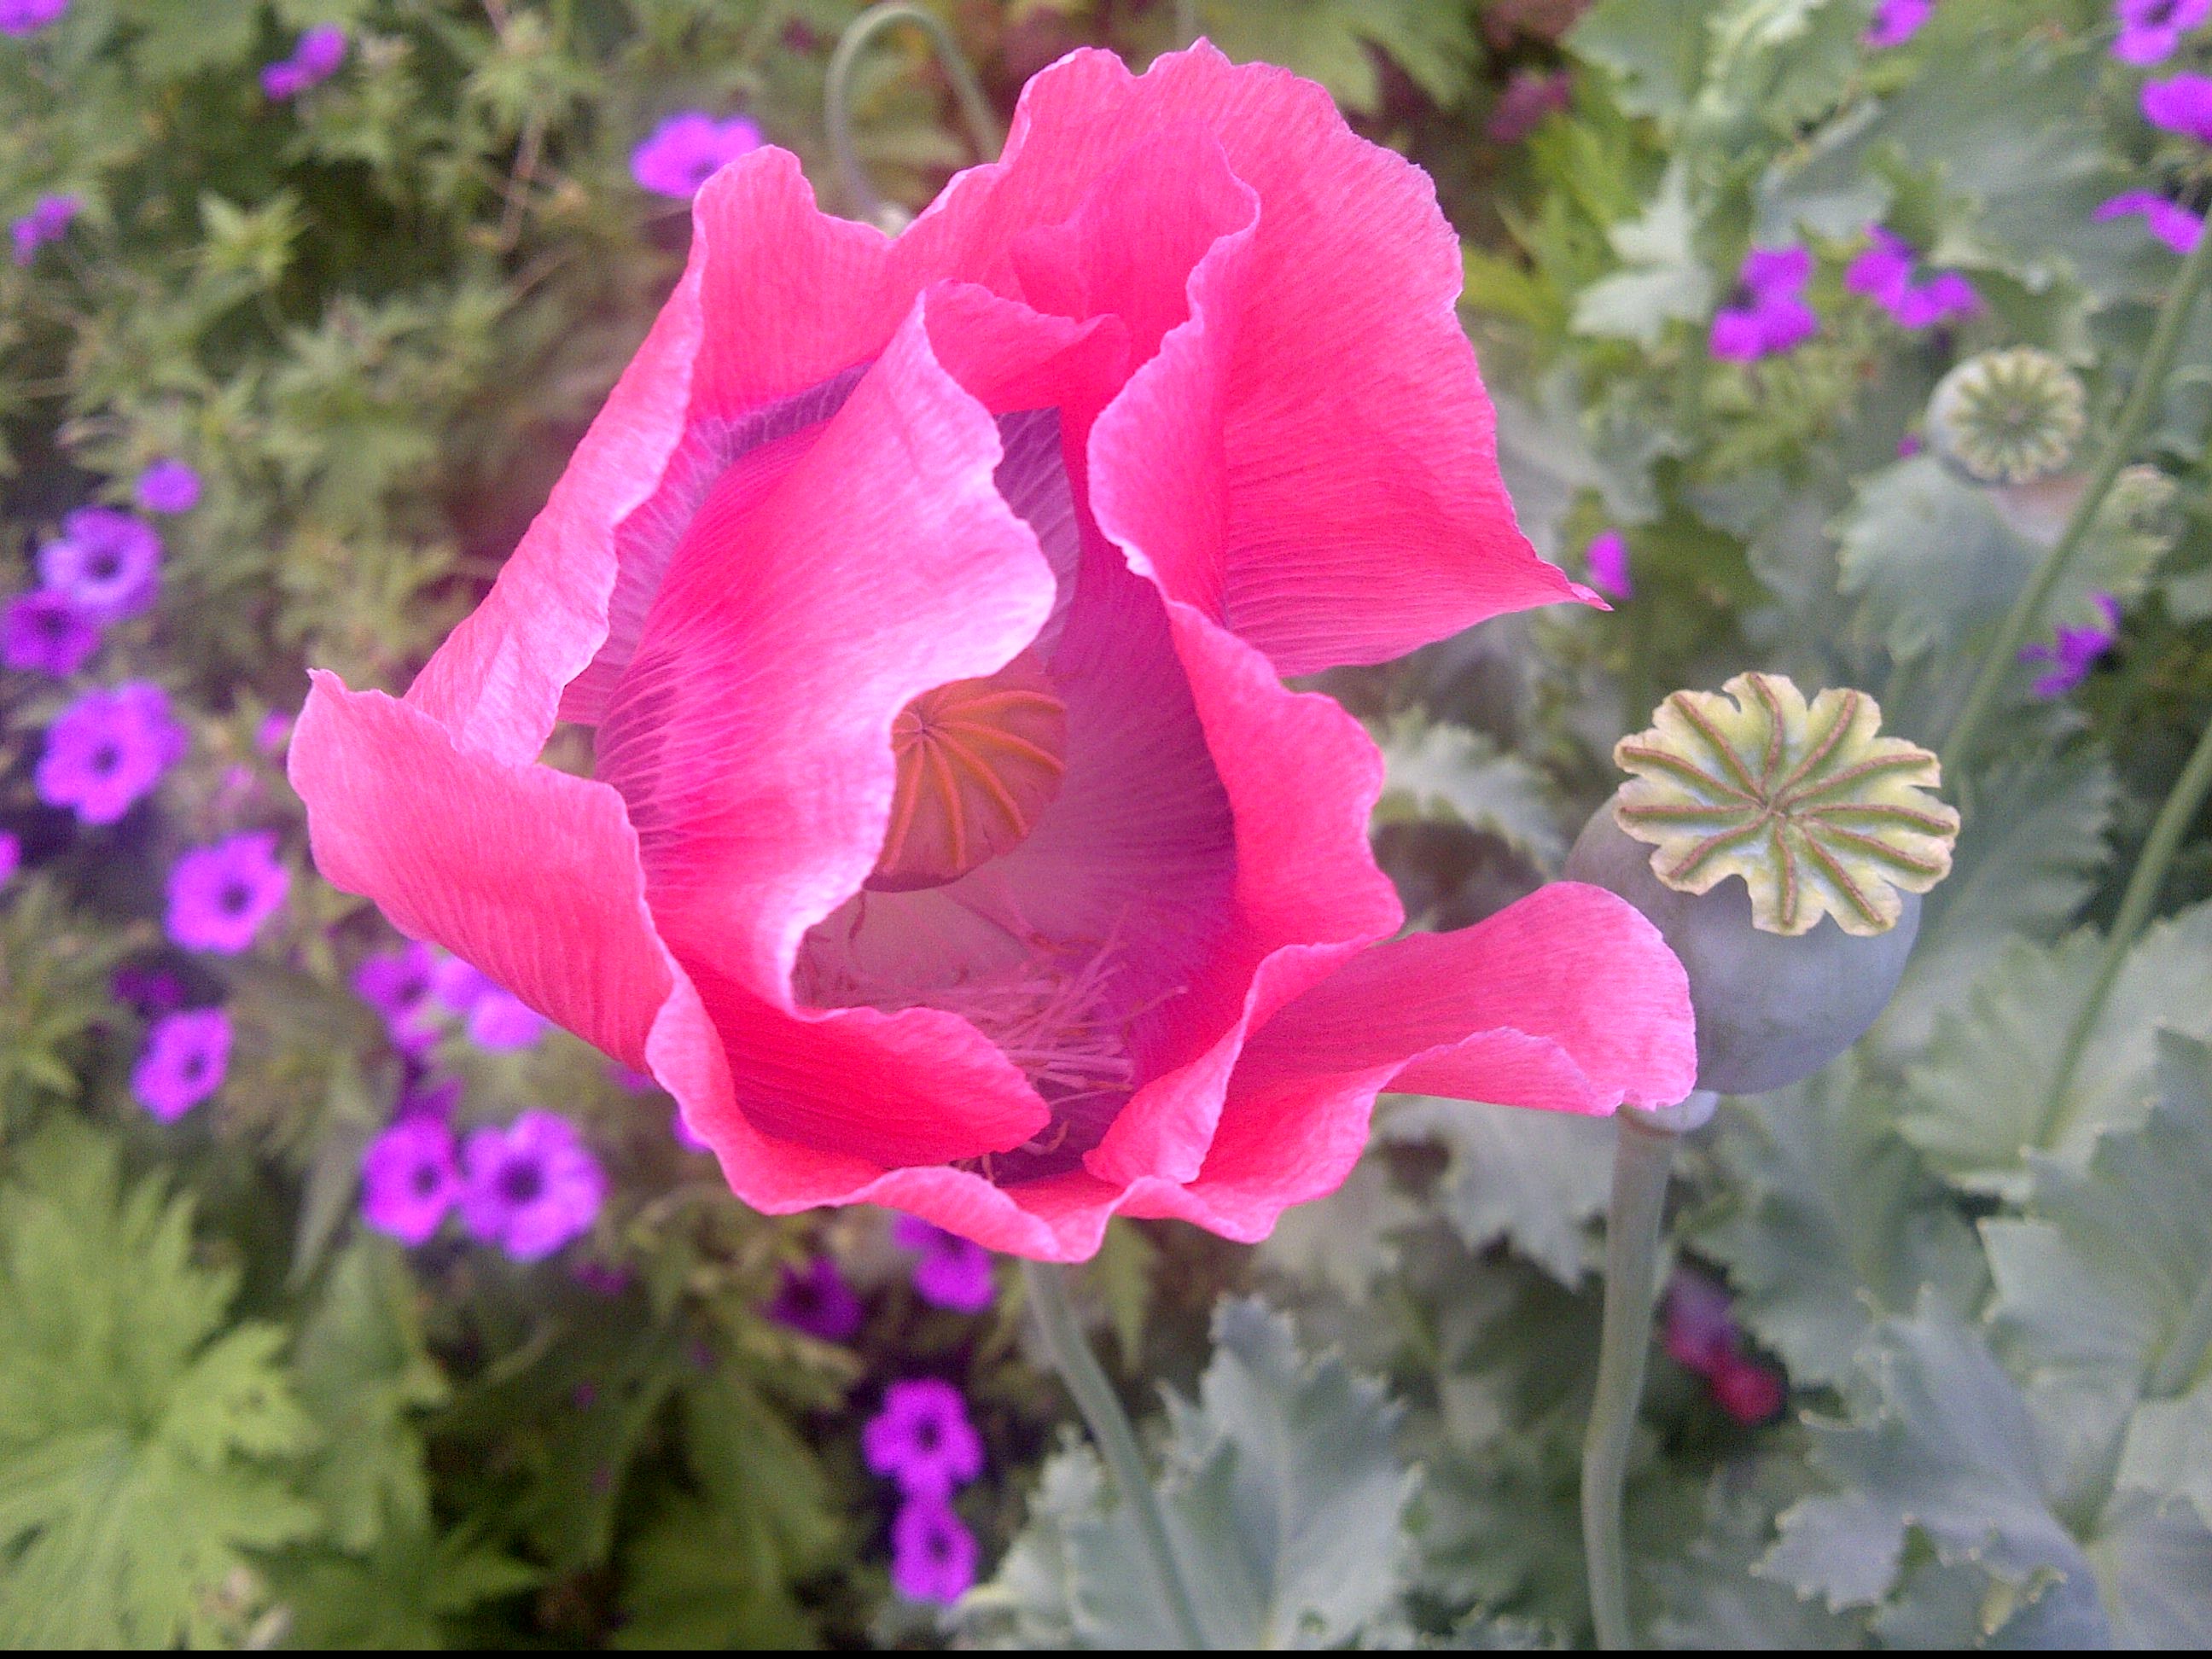
nature, plant, flower, petal, summer, rose, pink, flora, poppy, flowering plant, garden roses, rose family, annual plant, land plant